Ladislaus Sunthaym

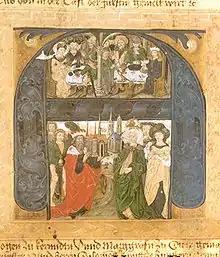
Detail of fol. 2 of the " Tabulae Claustroneoburgenses"

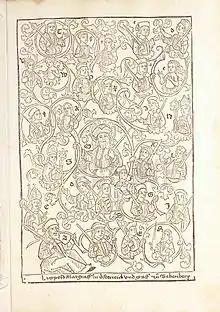
Schematic family tree of the House of Babenberg in the 1491 printed edition

Ladislaus Sunthaym ("Sunthaym, Sunthaim, Sunthain, Sunthaymer", born c. 1440 in Ravensburg, died 1512 or 1513 in Vienna) was a German historian, genealogist and geographer.